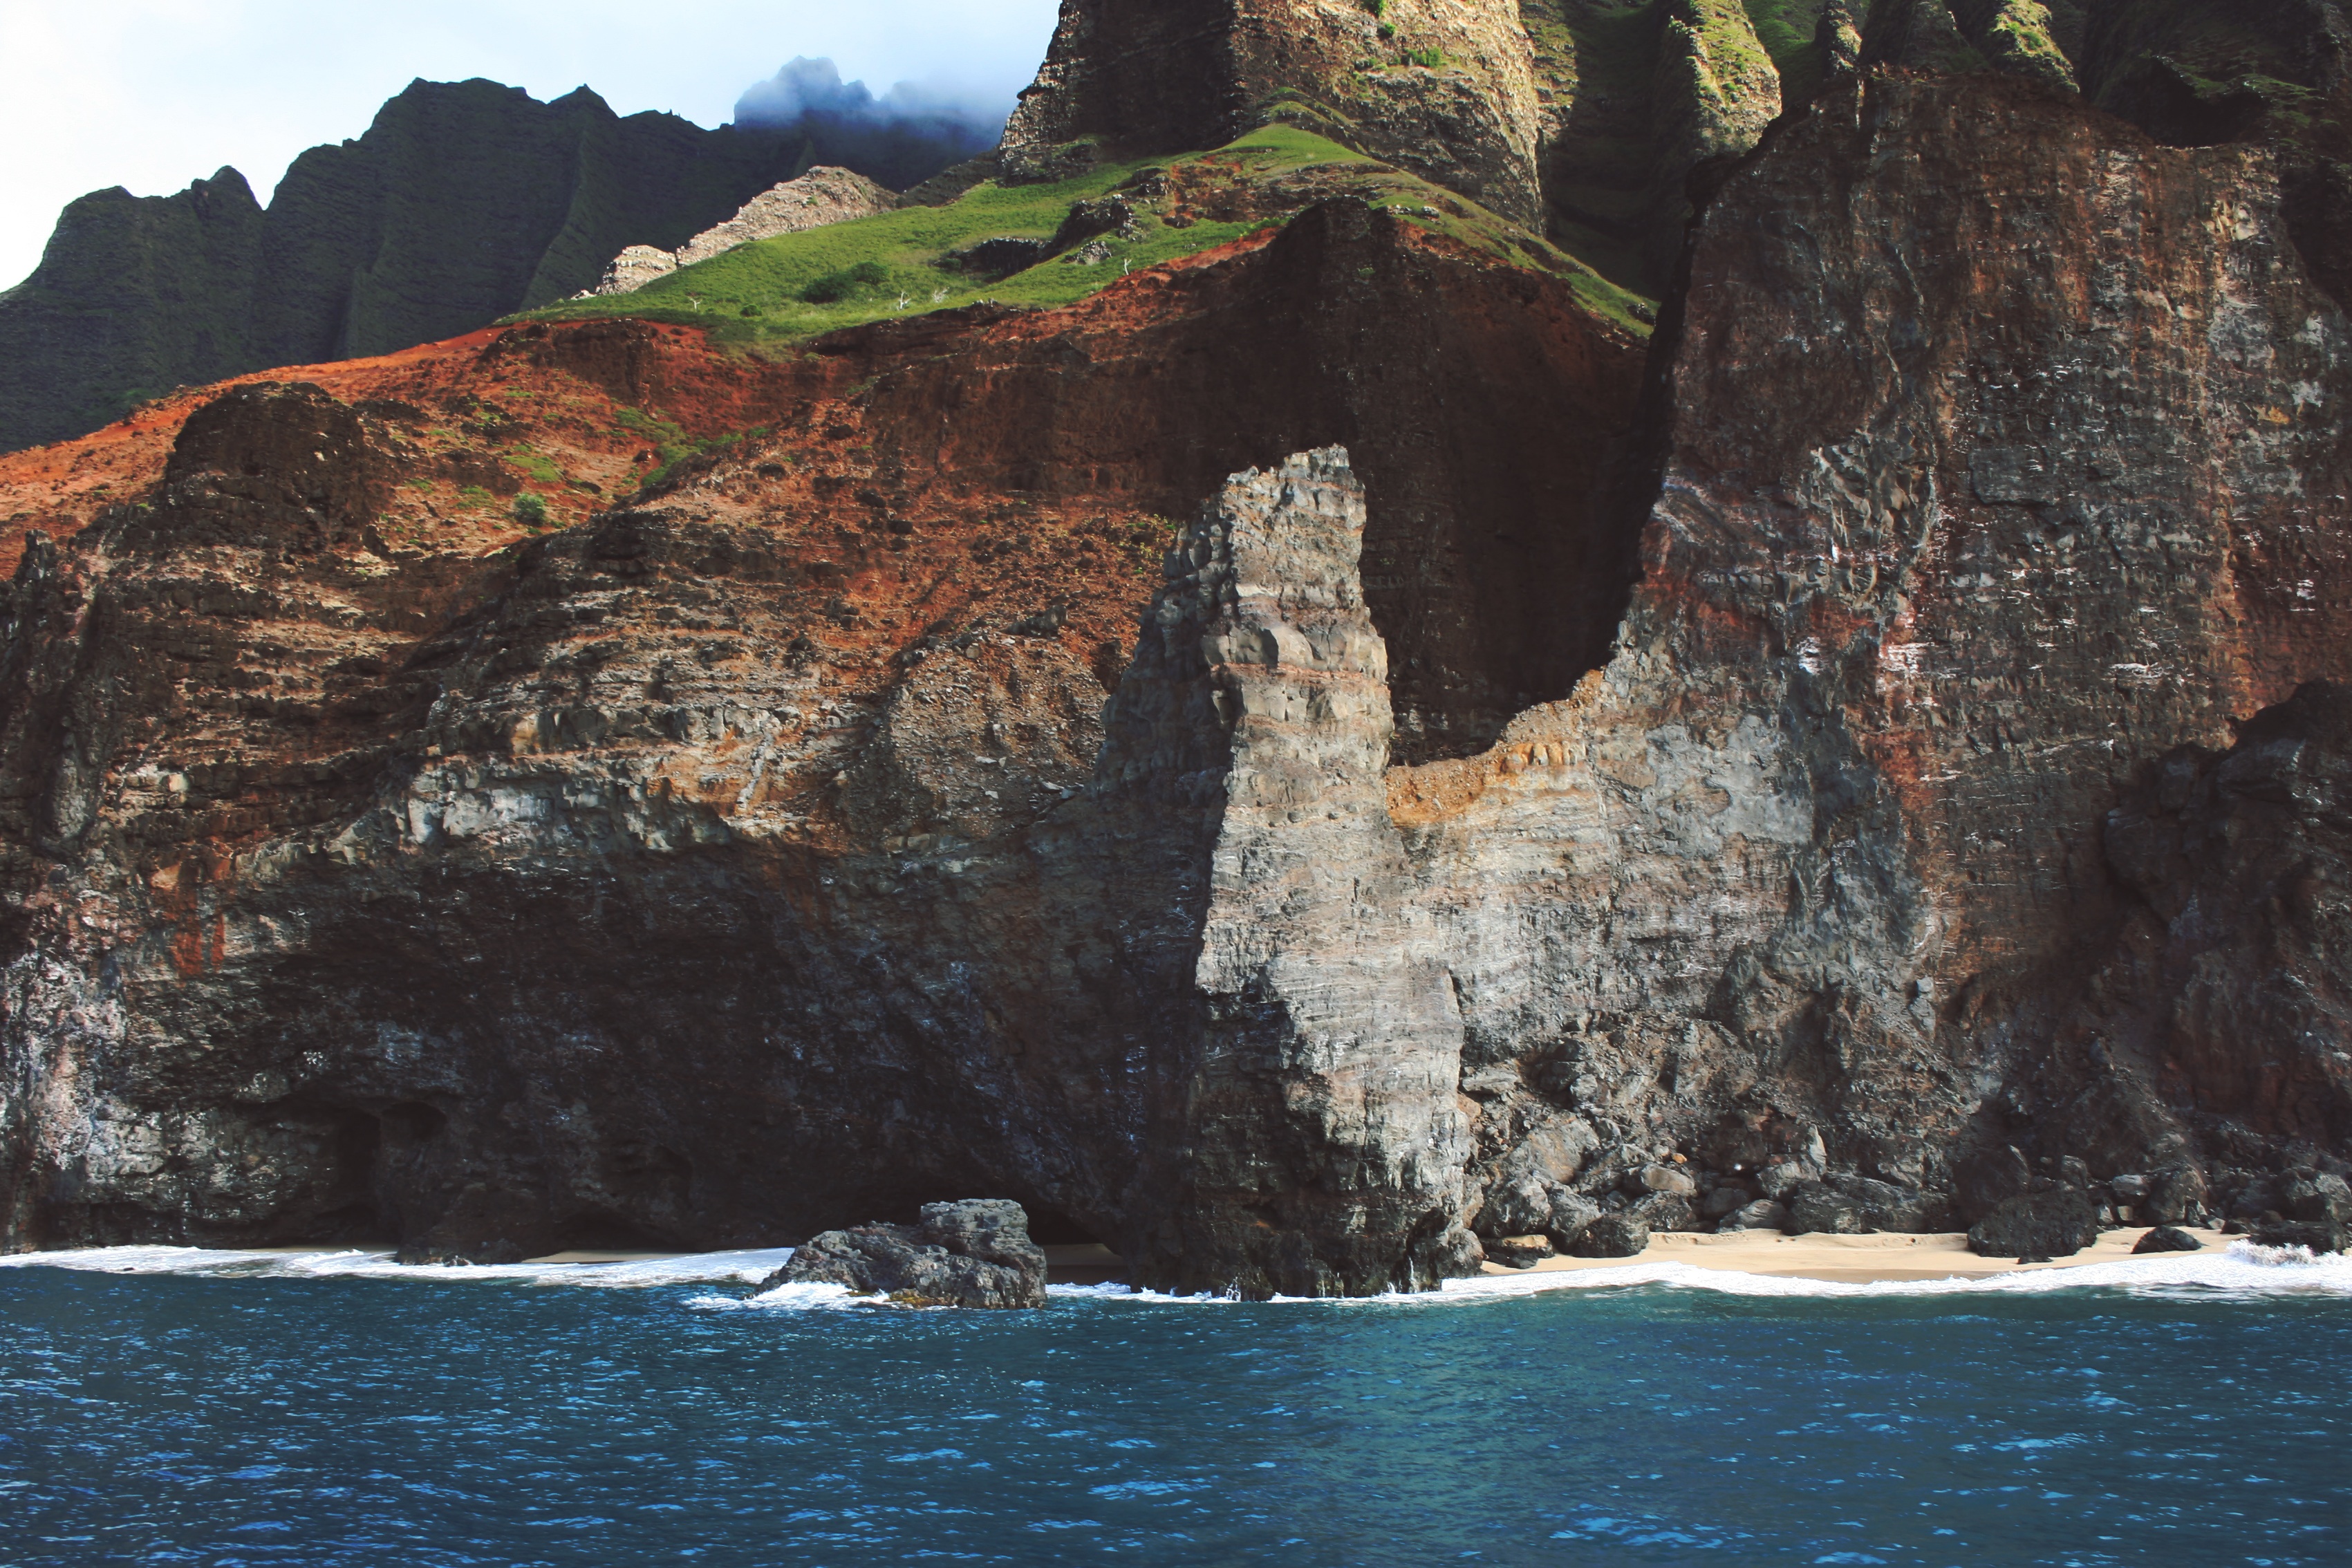
sea, coast, rock, ocean, coastal, formation, cliff, bay, erode, craggy, terrain, material, geology, cape, landform, natural arch, sea cave, geographical feature